Battle of Brassó (1916)

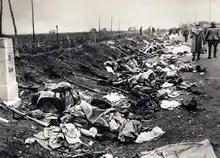
Fallen Romanian soldiers at the Bertalan railway station

To the right of the Brassó-Bertalan train station, a company of 168 soldiers from the (Tecuci) had dug in for along the railroad in order to defend the city from an attack coming from Méheskert. The entire company had only a machine gun available. In the heat of the battle, the Romanian soldiers didn't notice that their left flank was completely open. German reconnaissance discovered quickly the weak spot and, using darkness to their advantage, a machine gun section of the 189th Regiment quietly sneaked into a ruined depot, away from the Romanian trench, while other German soldiers with hand grenades took position behind the Romanians. In two-three minutes the Germans mowed down the whole company of 168 soldiers. A German war correspondent described the scene afterwards: "The dead company lies now in dirt, by the roadside. Man to man they lie down, as they fell on the battle day under the terrifying fire of the machine guns, with a look of dread imprinted on their pale faces and with spread out hands, as if they tried to defend themselves from the misfortune that had befallen them".